Wang Bo (martial artist)

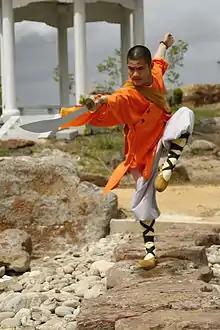
Wang Bo

In 2013, Wang Bo was featured on the cover of "Black Belt" magazine and an article. In August 2016, he was again featured on the cover of "Black Belt".